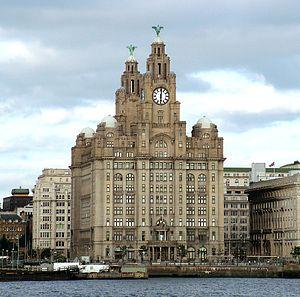
François Benjamin Hennebique, né le 25 avril 1842 à Neuville-Saint-Vaast et mort le 7 mars 1921 à Paris, est un ingénieur français, auteur de brevets pour des systèmes constructifs en béton armé.